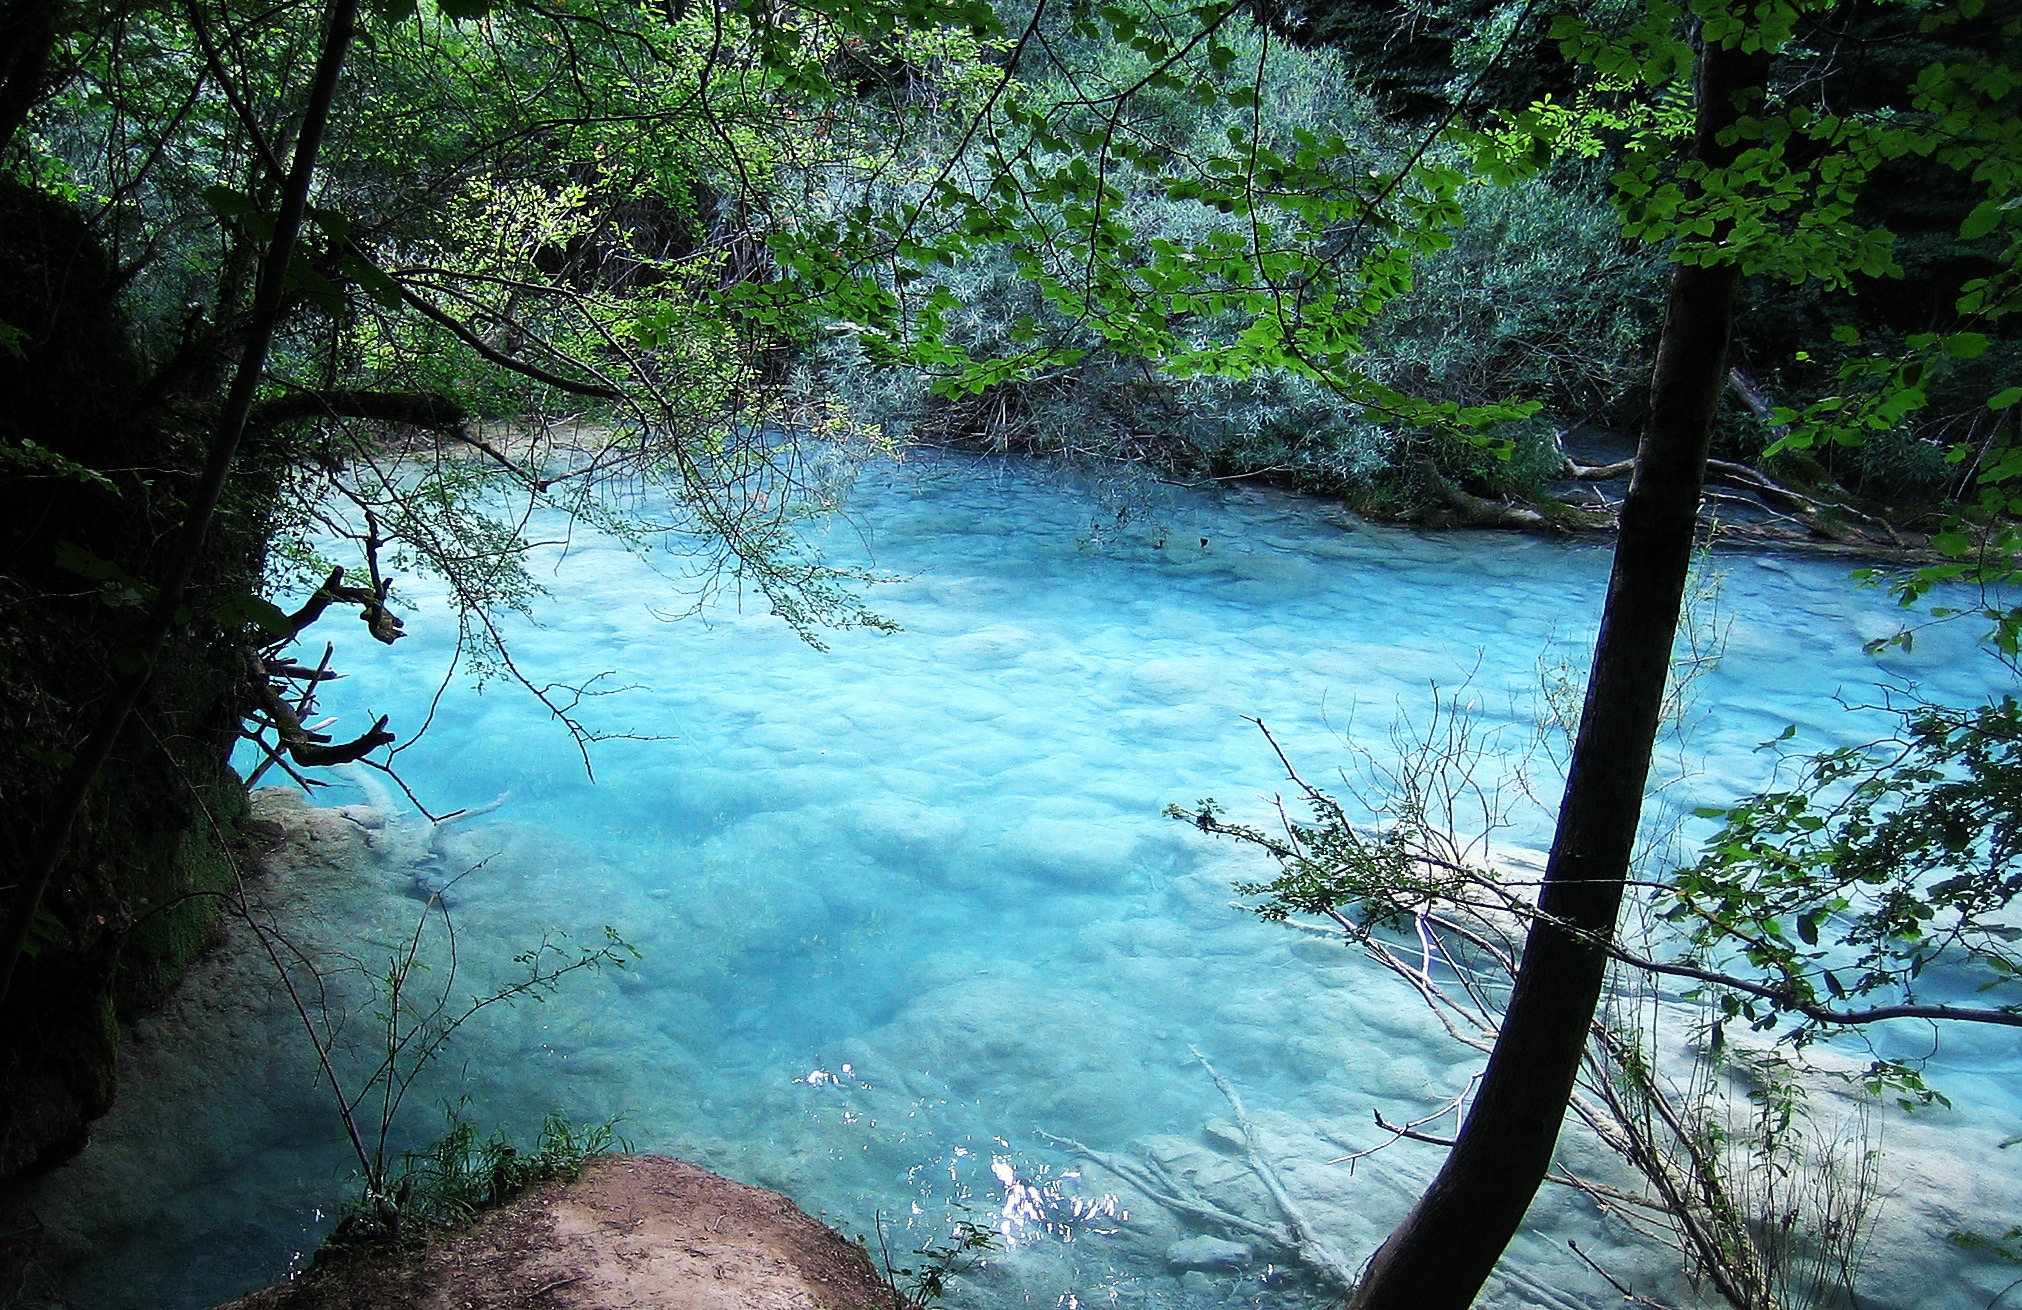
tree, water, nature, forest, creek, sunrise, lake, river, stream, reflection, vehicle, peace, rapid, blue, body of water, dream, habitat, landform, natural environment, geographical feature